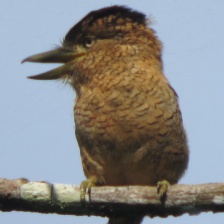
Species: BARRED PUFFBIRD
Scientific name: NYSTALUS RADIATUS